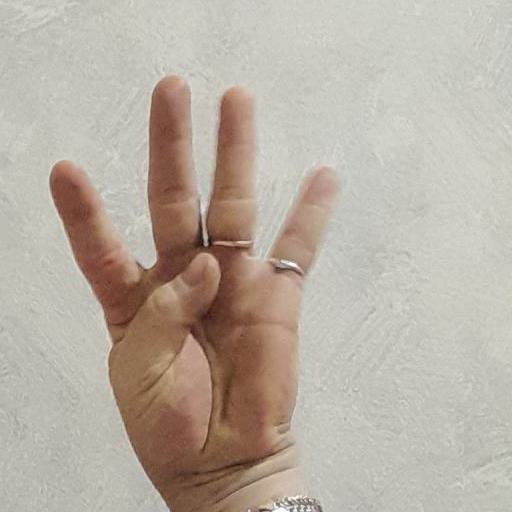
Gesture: four